Bonegilla Migrant Reception and Training Centre

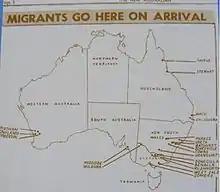
Map of Migrant Camps in Post-WWII Australia.

In the 24 years in which the camp operated, the estimated amount of arrivals was approximately 309,000. It remains the largest and longest-lasting migrant reception centre in post-war Australia. In 1945 the Australian Government, led by the ALP, actively sought to implement policies that would increase the natural population. This resulted in the opening of twenty holding centres and three reception centres (including Bonegilla) by 1951. The Aliens Act of 1947, the Nationality and Citizenship Act of 1948, and the Migration Act of 1958 increased migration although it placed migrants under surveillance and limited social access. The Assisted Passage Scheme encouraged passage for British migrants in 1946. However, less than 7000 British citizens migrated during the period, which meant that the government instead turned to the displaced persons and war refugees (of which there were an estimated 1.6 million) in French, Austrian, and German camps. These migrants were granted passage under a two-year labour contract to be housed at the reception and training centres to adjust into the 'Australian way of life'.